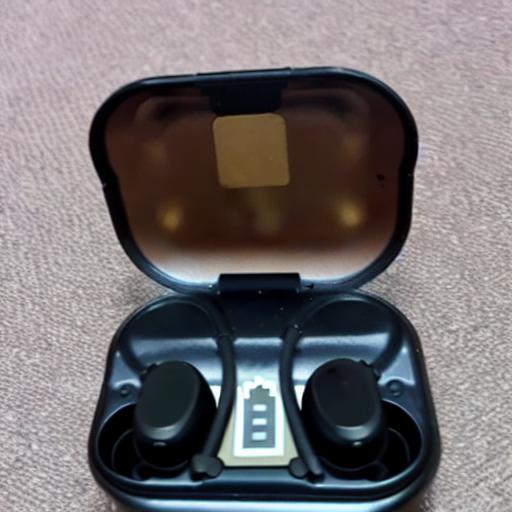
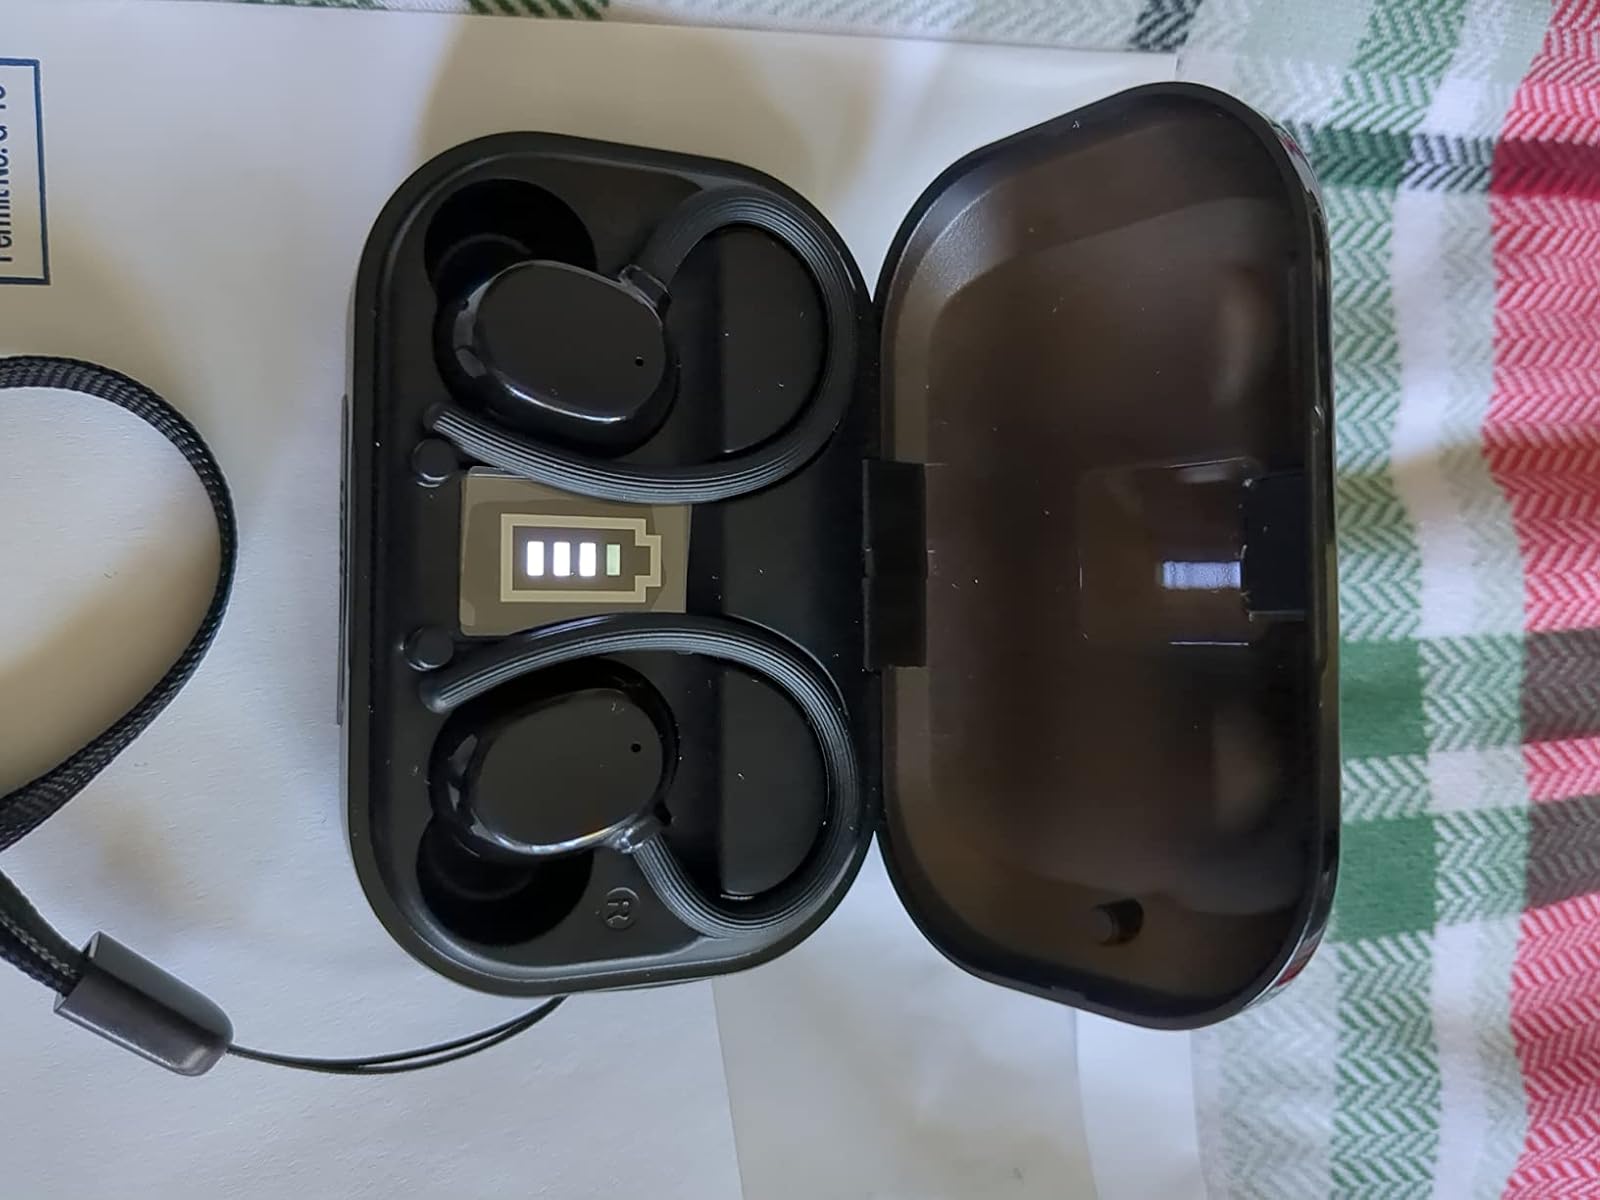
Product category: earbuds
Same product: no